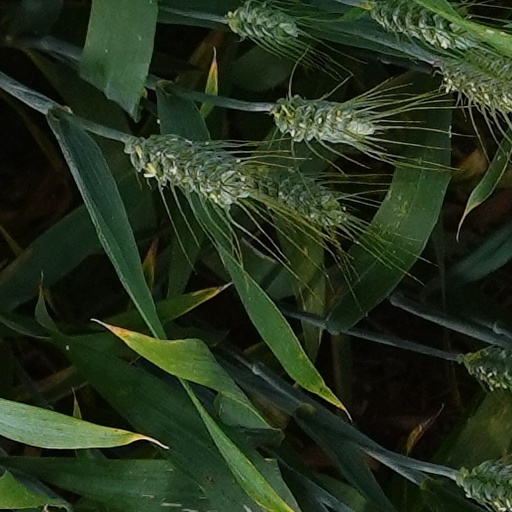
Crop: wheat